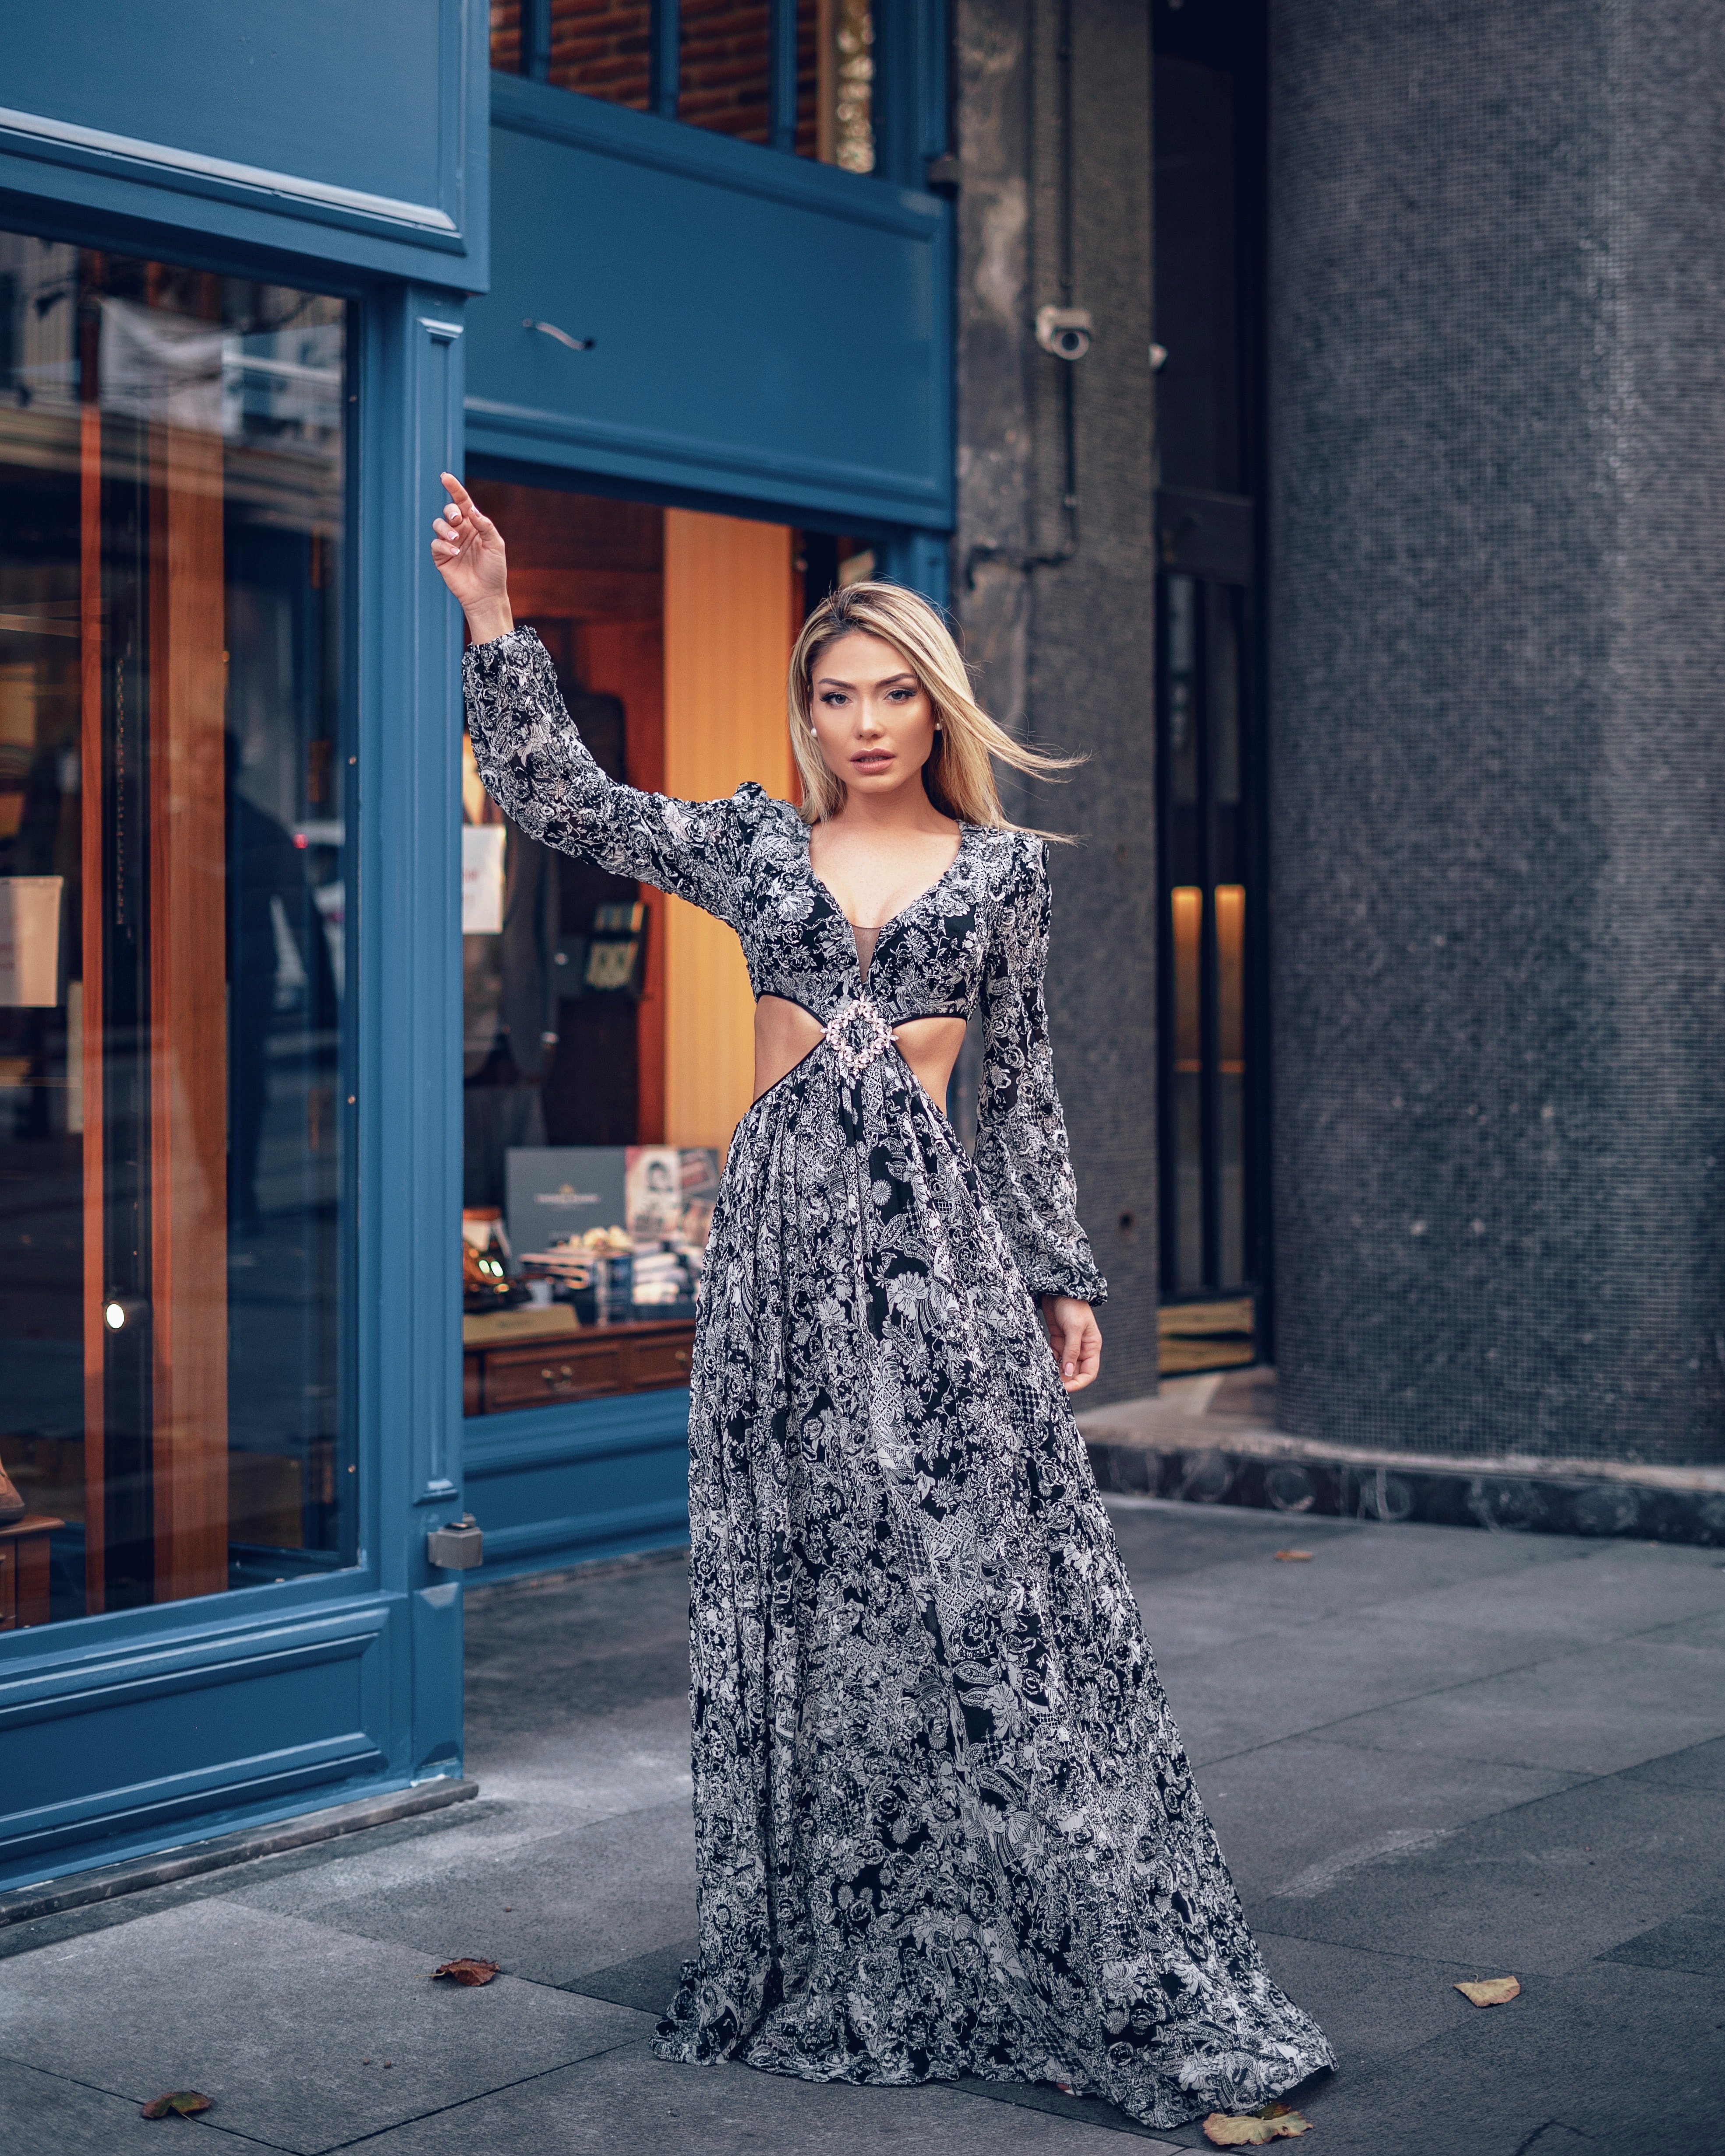
woman, One piece garment, dress, building, street fashion, sleeve, bridal party dress, waist, fashion design, day dress, flooring, gown, formal wear, road surface, electric blue, bridal clothing, fashion model, road, event, haute couture, street, human leg, winter, magenta, pattern, eyewear, cocktail dress, pedestrian, city, fashion accessory, peach, tradition, public event, top, costume, bridal accessory, photo shoot